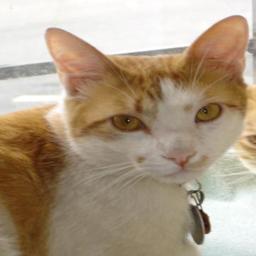
Animal: cats